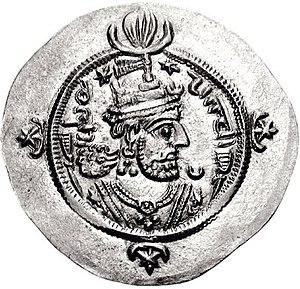
Cette liste présente les dirigeants de la Perse et de l'Iran.